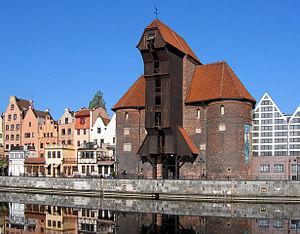
Le bassin versant de la Vistule s'étend sur 194 424 km², ce qui représente plus de 60 % de toute la Pologne et toute sa partie orientale.
La liste des grues portuaires historiques comprend des grues portuaires historiques du Moyen Age à l'introduction de grues métalliques dans la révolution industrielle au cours du 19ᵉ siècle. Les reconstructions modernes sont également répertoriées.